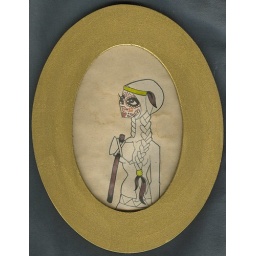
4x6-ish illustrations using micron pens on recycled paper in gold, wooden oval frames